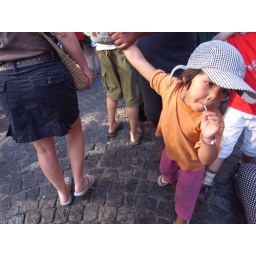
girl with lollipop in the street